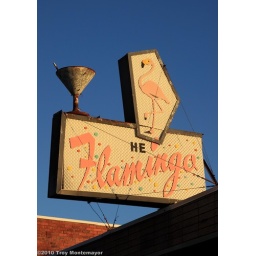
The sign for The Flamingo, a bar in Rio Vista, California.